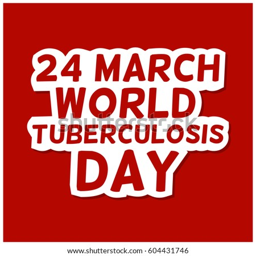
vector illustration of a stylish text for holiday .